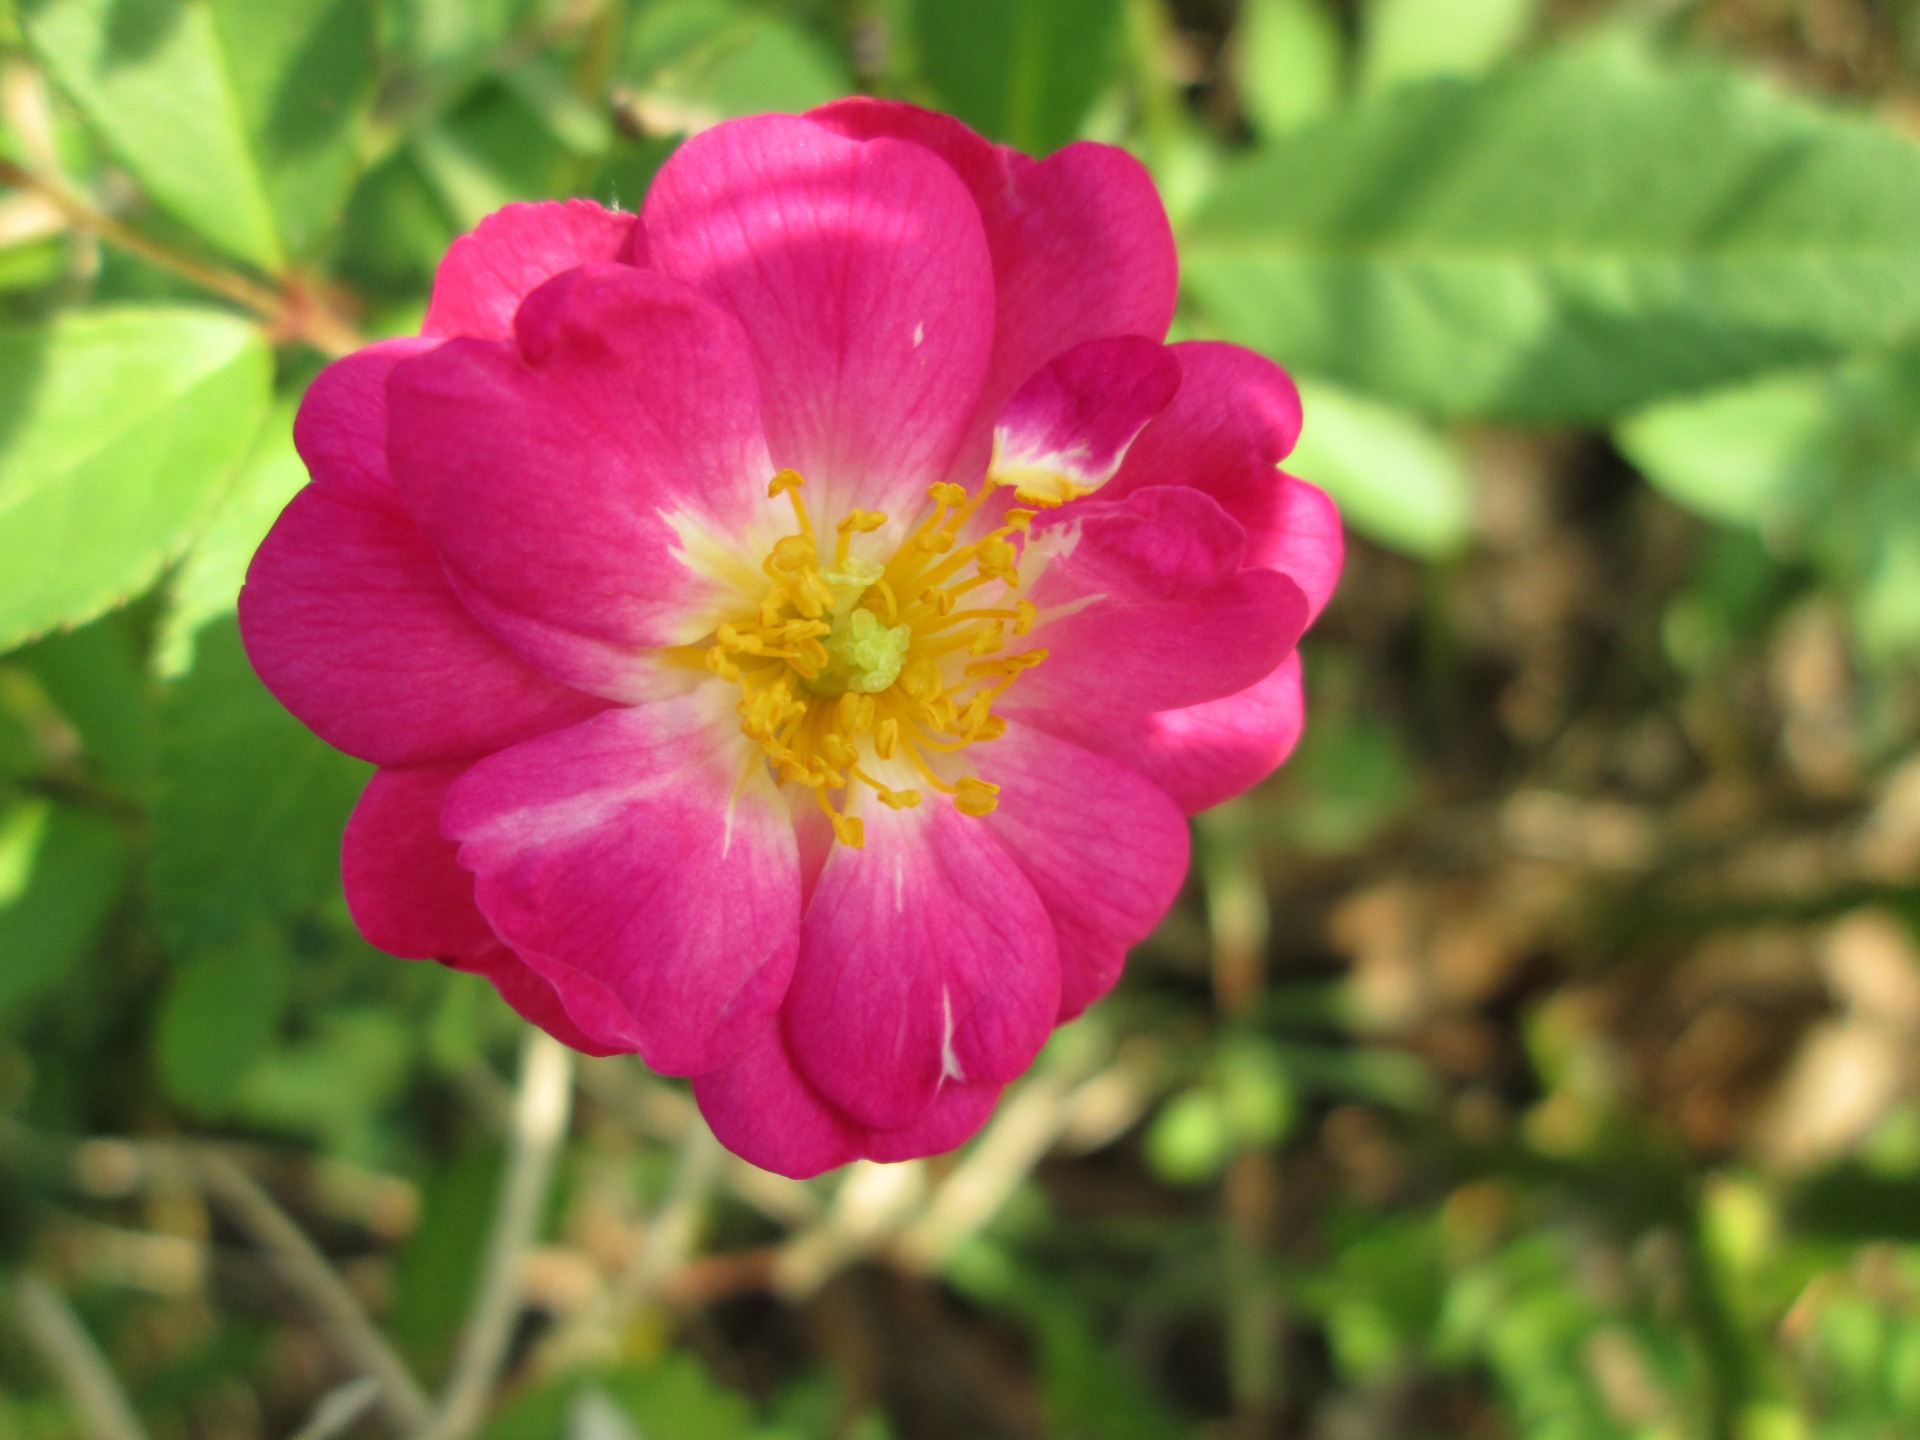
blossom, plant, flower, petal, museum, park, botany, pink, flora, wildflower, macro photography, flowering plant, annual plant, land plant